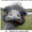
Label: bird